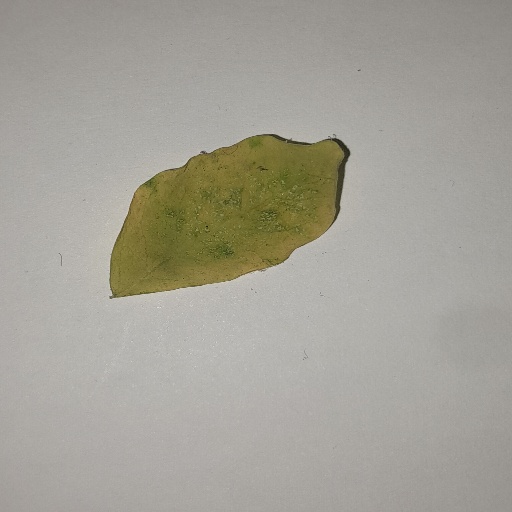
Species: Sojina
Leaf condition: Yellow Leaf